Turkmen tribes

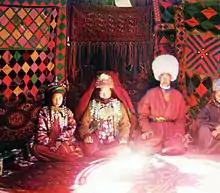
Inside the Turkmen tent, between 1905 and 1915

The Chowdur tribe are direct descendants of the Chavuldur tribe of the Oghuz Turks and are thought to have occupied the left flank of Oghuz Khan’s army.